505 Montgomery Street

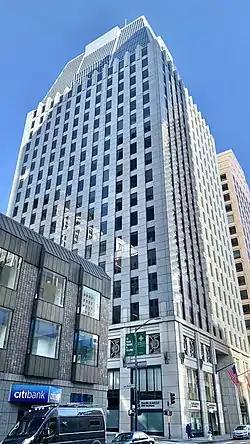
From one corner (2021)

505 Montgomery Street is a 24-story, class-A office building in the Financial District of San Francisco, California. The spire perched atop the building is thought to be a replica of the Empire State Building, but that association is mainly due to the publicity stunt during the opening of the building, which involved an inflatable gorilla perched on the spire.